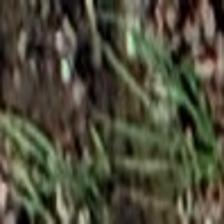
Label: clustered